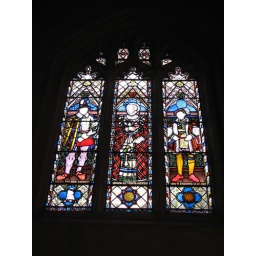
The Lord Chandos of the time appears in each window in appropriate clothing